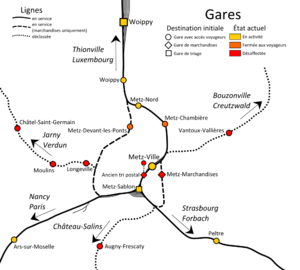
La gare de Metz-Ville, usuellement appelée gare de Metz, est une gare ferroviaire française, située à proximité du centre-ville de Metz, préfecture du département de la Moselle, en région Grand Est.
La gare de Metz-Nord est une gare ferroviaire française de la ligne de Metz-Ville à Zoufftgen, située dans le quartier Patrotte à Metz, dans le département de Moselle, en région Grand Est.
La ligne de Metz-Ville à Zoufftgen, est une ligne de chemin de fer française à écartement normal. Elle permet le lien entre le réseau ferré français et celui du Luxembourg, en reliant la gare de Metz-Ville à la ville frontière de Zoufftgen.
La gare de Metz-Marchandises était une gare ferroviaire française située dans le quartier du Sablon à Metz.
Metz [mɛs] est une commune française située dans le département de la Moselle, en Lorraine. Préfecture de département, elle fait partie, depuis le 1ᵉʳ janvier 2016, de la région administrative Grand Est, dont elle accueille les assemblées plénières. Metz et ses alentours, qui faisaient partie des Trois-Évêchés de 1552 à 1790, se trouvaient enclavés entre la Lorraine ducale et le duché de Bar jusqu'en 1766. Par ailleurs, la ville a été de 1974 à 2015 le chef-lieu de la région de Lorraine.
La gare de Metz-Sablon est une gare de triage française, située sur le territoire des communes de Metz et de Montigny-lès-Metz, dans le département de la Moselle, en région Grand Est.
La gare de Metz-Chambière, anciennement gare de Metz-Abattoirs, est une gare ferroviaire française de la ligne de Metz-Ville à Zoufftgen, située dans le quartier Chambière de la ville de Metz, préfecture du département de Moselle.